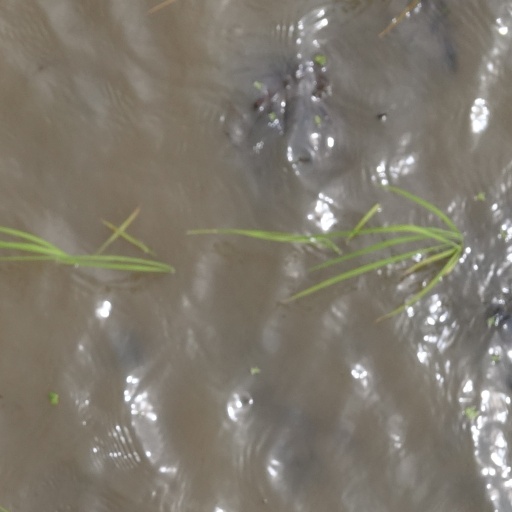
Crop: rice